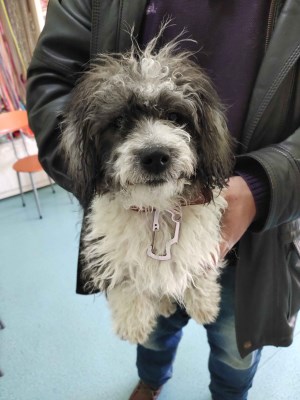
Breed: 3336-n000121-chinese_rural_dog